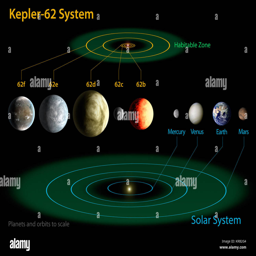
the diagram compares the planets of the inner solar system to star